Cast Courts (Victoria and Albert Museum)

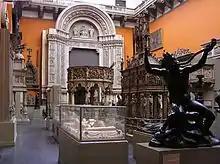
The East Court which has casts of Italian monuments and the Porta Magna of San Petronio Basilica in Bologna by Jacopo della Quercia

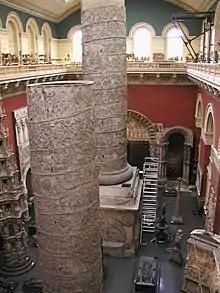
Cast Court from upper walkway.

The Cast Courts (originally called the Architectural Courts) of the Victoria and Albert Museum in London, England, comprise two large halls. Unusually for a museum, the Cast Courts house a collection not of originals, but copies. Here are to be found reproductions of some of the most famous sculptures in the world. Most of the copies were made in the 19th century and in many cases they have better resisted the ravages of time, 20th-century pollution and over-zealous conservation than the originals. In a few cases, such as the late 15th century Lübeck relief of Christ washing the Apostles' feet, the original has been destroyed and the cast is a unique record of a lost work.